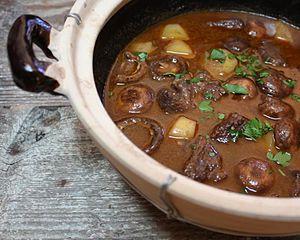
Le khorech est un terme générique pour désigner les ragoûts dans la cuisine persane et turque. Le mot est un substantif du verbe خوردن et signifie littéralement « repas ». Le mot est souvent mal orthographié khorecht, cette faute est attribuable à la linguistique d'hypercorrection. Une alternative rare est khoricht.